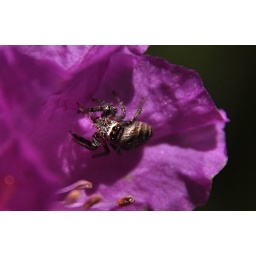
Jumping spider in a pink flower